École nationale d'administration

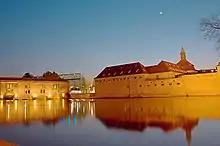
The "Commanderie Saint-Jean", home of the

The was formally established in October 1945 at the decree of Michel Debré as part of his project to reform the recruitment and training of high-ranking officials.